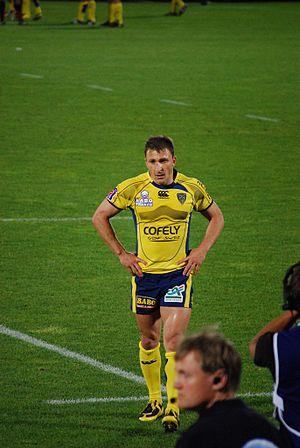
Cette page présente la Saison 2008-2009 de l'ASM Clermont Auvergne, dont l'équipe senior pro évoluait en Top 14.
Pierre Mignoni, né le 28 février 1977 à Toulon, est un joueur et entraîneur de rugby à XV français. Il joue en équipe de France de 1997 à 2007 et évolue au poste de demi de mêlée.